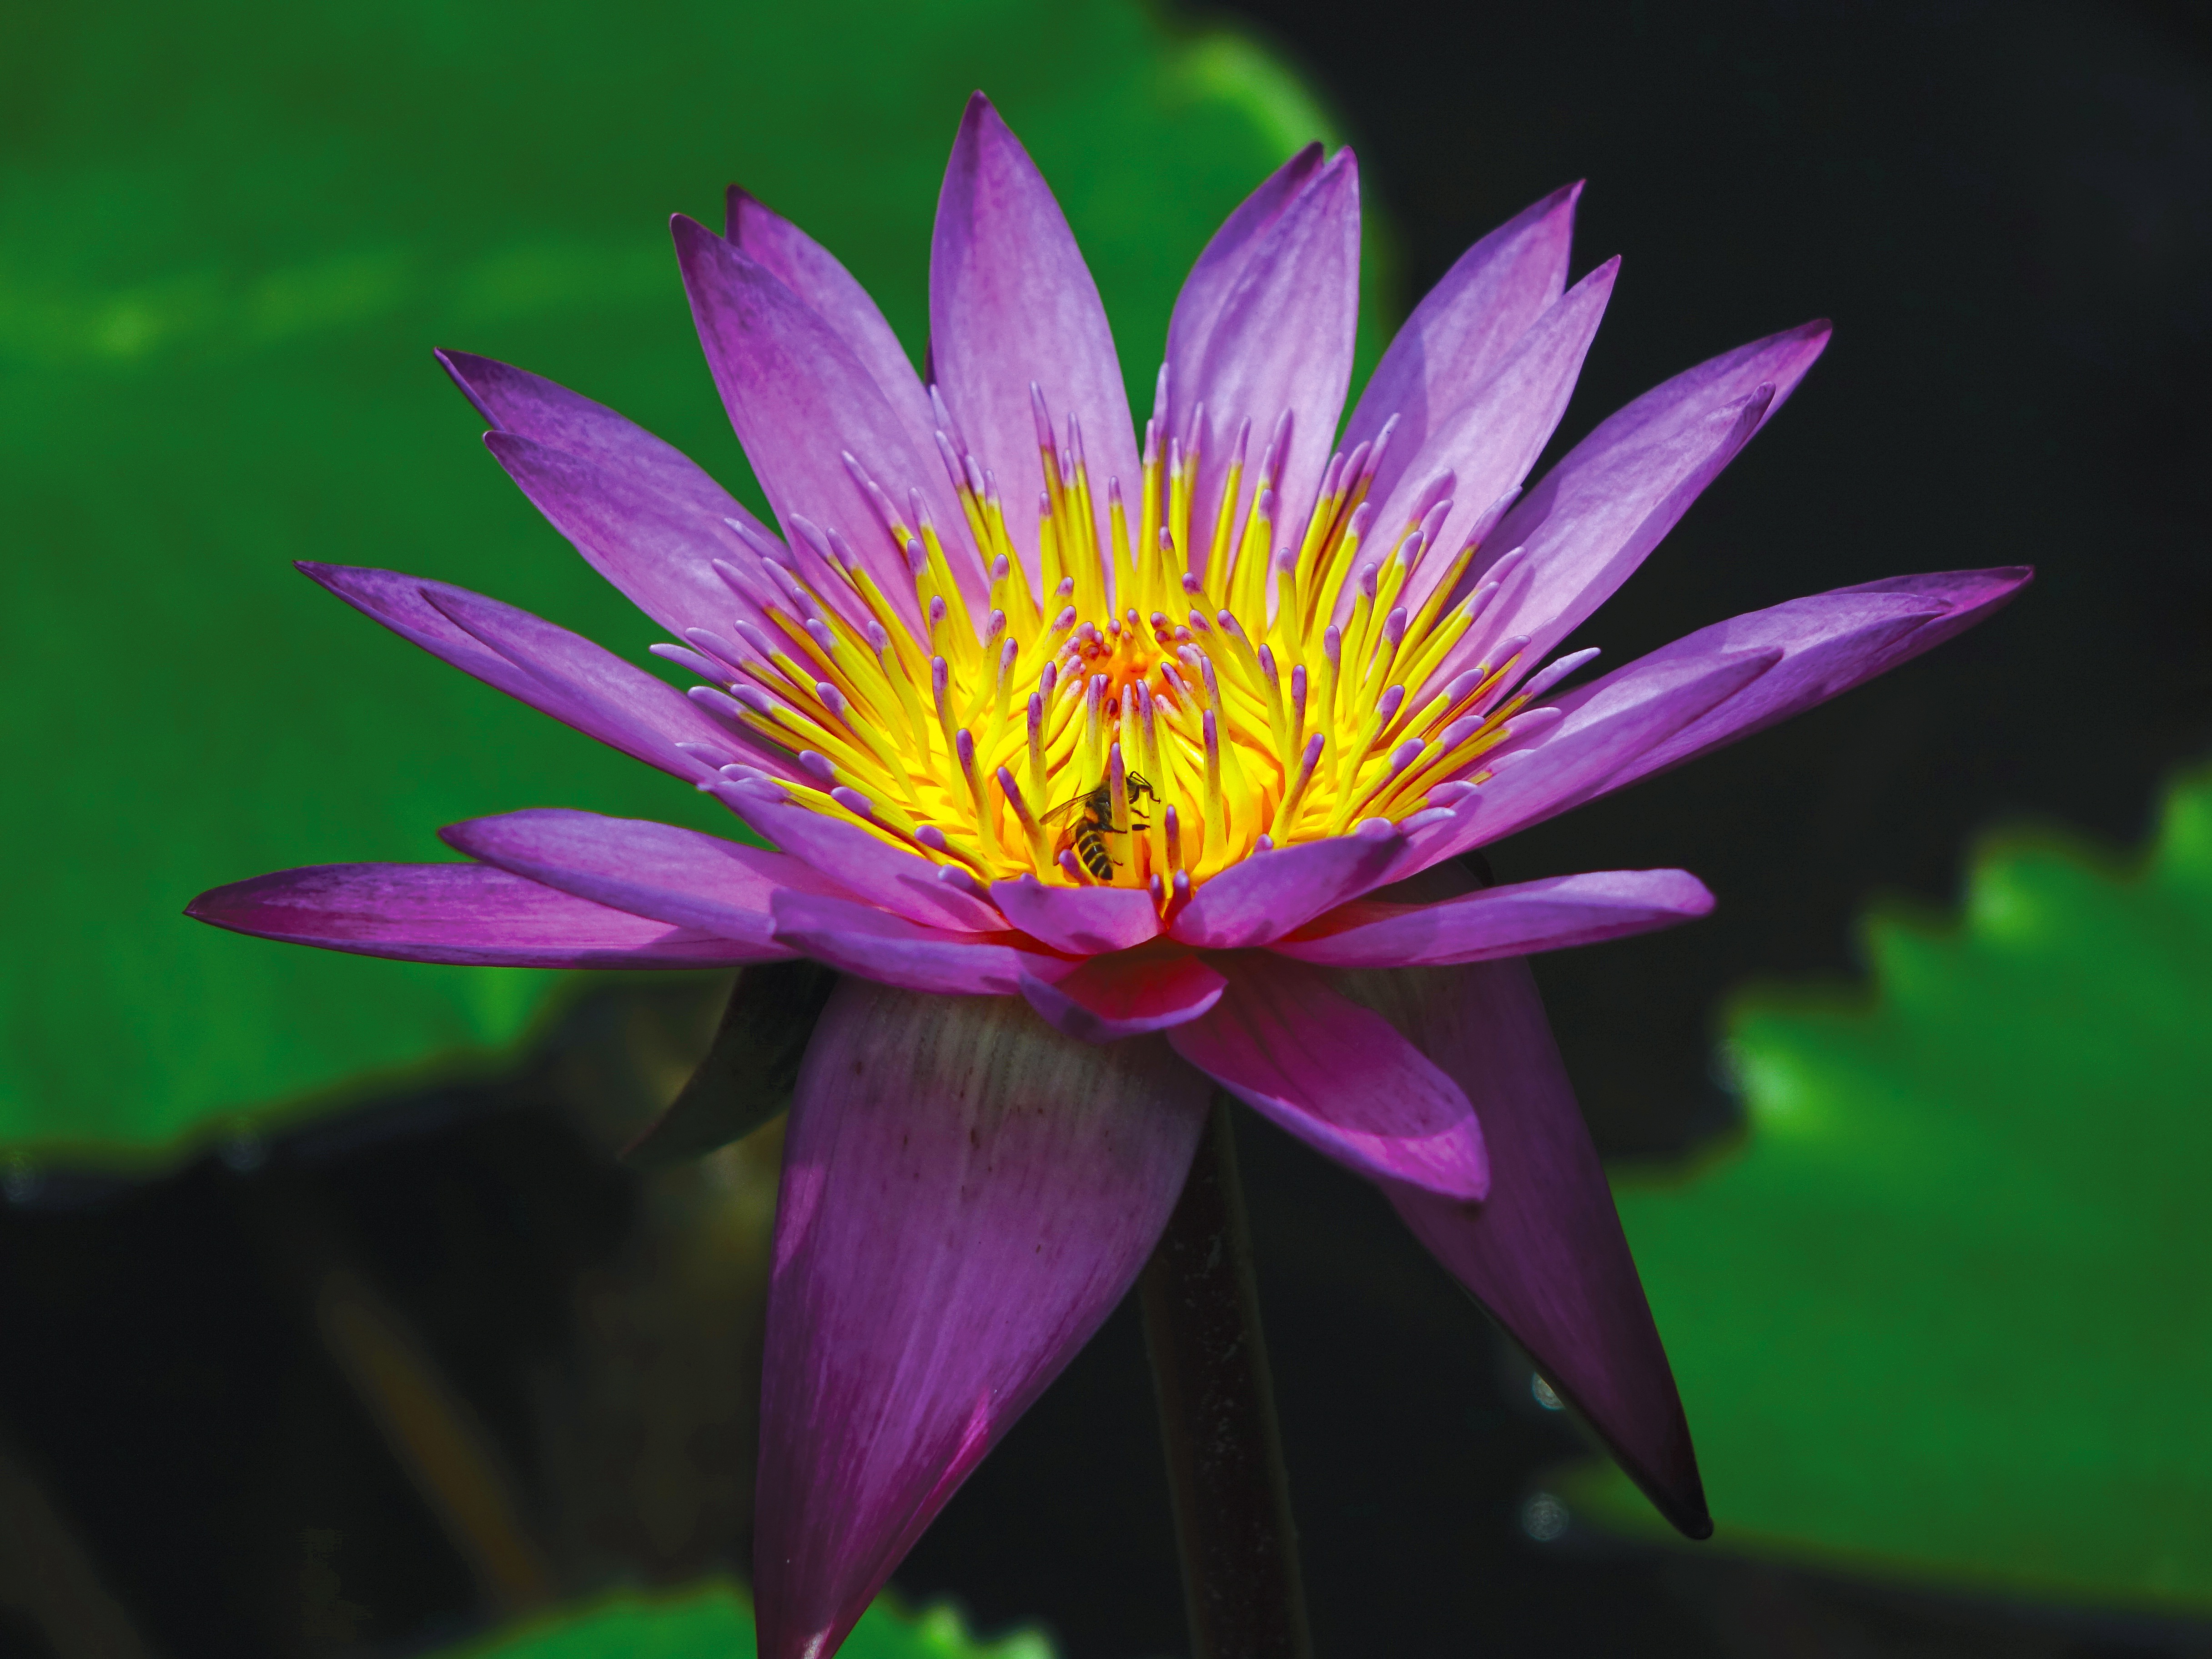
water, nature, blossom, plant, photography, flower, purple, petal, bloom, green, botany, aquatic, sacred lotus, aquatic plant, flora, water lily, wildflower, close up, petals, stamen, lotus, beautiful, macro photography, flowering plant, honey bee, plant stem, land plant, lotus family